Kevin Keegan

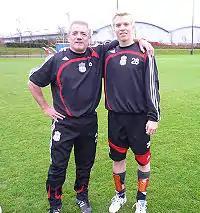
Keegan and Liverpool reserves striker Lauri Dalla Valle in 2007

In 1976, Keegan competed on BBC's television programme "Superstars". Despite suffering severe cuts after crashing his bicycle, he insisted on re-racing and secured second place in the event, before going on to win that edition of the programme. He also advertised Brut aftershave alongside boxer Henry Cooper.